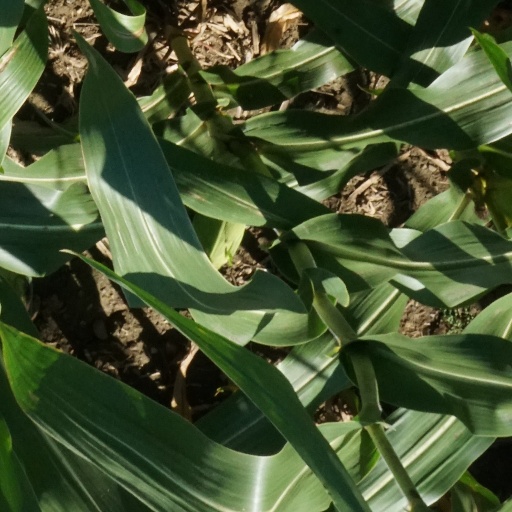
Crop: maize; corn